Socialist Alternative (Australia)

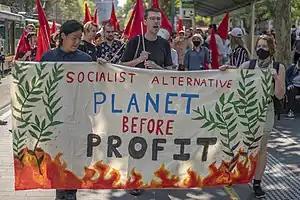
Socialist Alternative banner at the Global Climate Strike 2021 in Melbourne, Australia

Socialist Alternative has been involved in organising within anti-war campaign groups such as the Stop the War Coalition and has participated in demonstrations across the country, including the protests against the 2011 Commonwealth Heads of Government Meeting, the 2008–2009 war on Gaza, the 2007 APEC Conference, the 2006 G20 Summit, the 2006 war on Lebanon, the wars on Iraq and Afghanistan, and have been involved in the Boycott, Divestment and Sanctions campaign and solidarity actions with the Arab Spring.